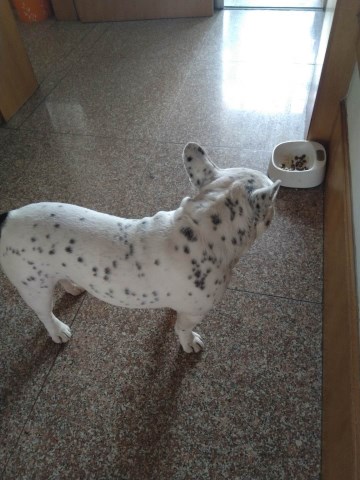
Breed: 1121-n000002-French_bulldog